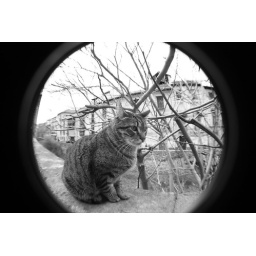
cat against fish